Jona Viray

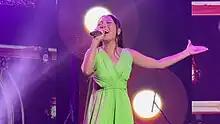
Jona performing at the Newport Performing Arts Theater Manila in 2022

Jona has been noted for her "melismatic singing style" or use of melodic variations. Her voice has been described "soulful" and "powerful". She is a classically trained artist from the UST Conservatory of Music with a major in classical voice. Critics often lists her among the Top Filipino singers in the world alongside music icons like Lea Salonga for "her powerful vocals and her ability to convey raw emotion through her performances" and has been referred to as the Philippines' "Soul Princess" for her vocal talent.